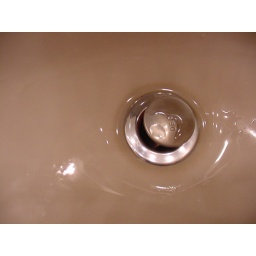
Bathroom sink drain, January 2006. Part of a set of photo subjects of the extraordinarily ordinary, taken over a span of forty years.